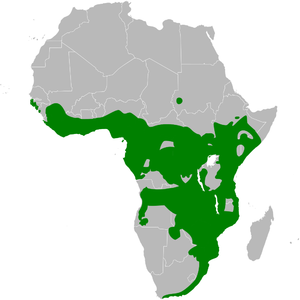
Phyllastrephus est un genre de passereaux de la famille des Pycnonotidae. Il comprend 20 espèces de bulbuls.